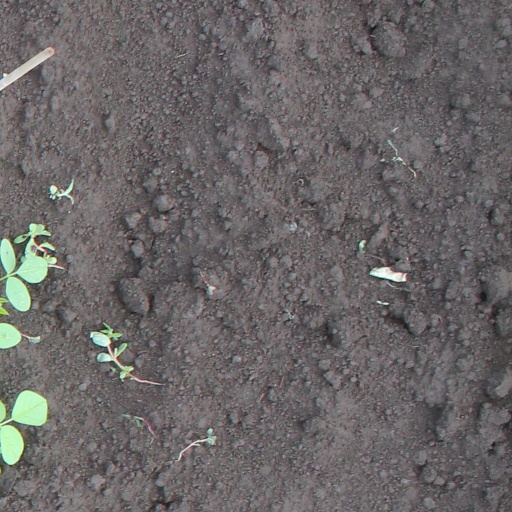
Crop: soybean